The Beautiful Image

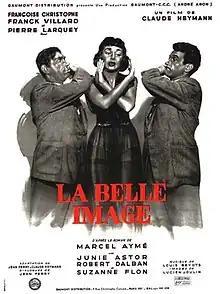

The Beautiful Image (French: La belle image) is a 1951 French drama film directed by Claude Heymann and starring Frank Villard, Françoise Christophe and Pierre Larquey. The film's sets were designed by the art director Robert Hubert. It was based on the 1941 novel of the same title by Marcel Aymé.